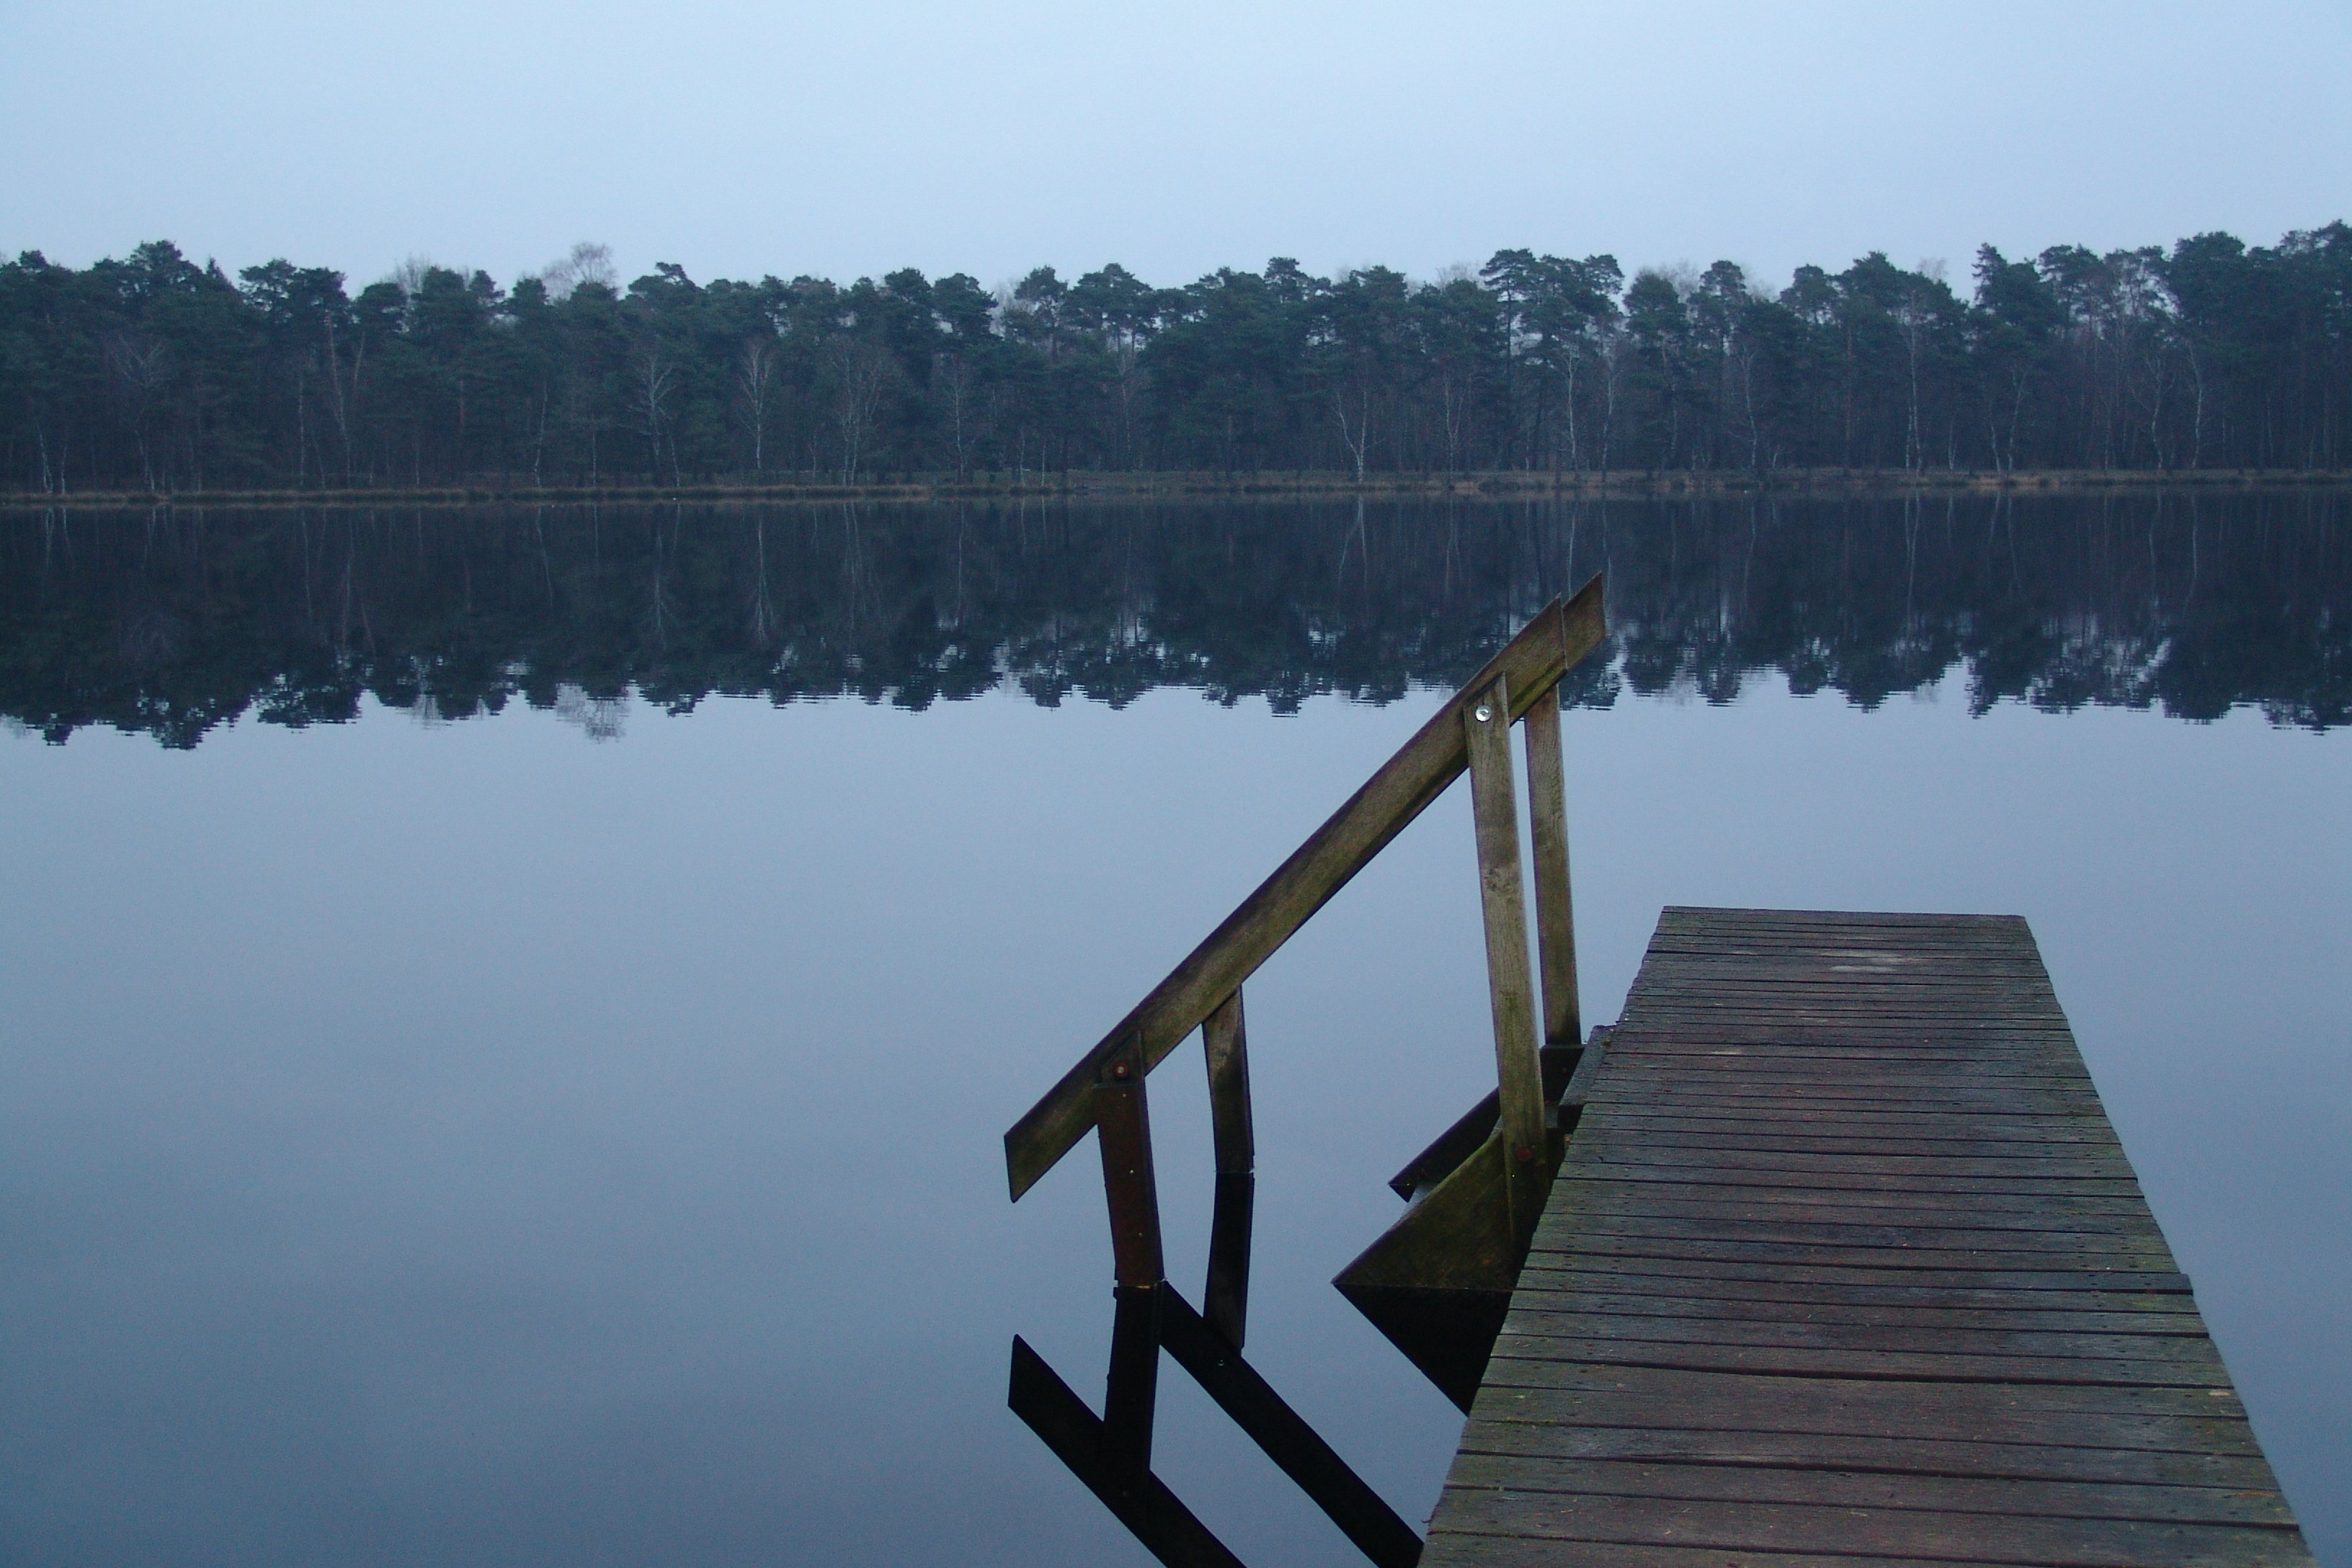
water, nature, dock, morning, lake, web, reflection, reservoir, wetland